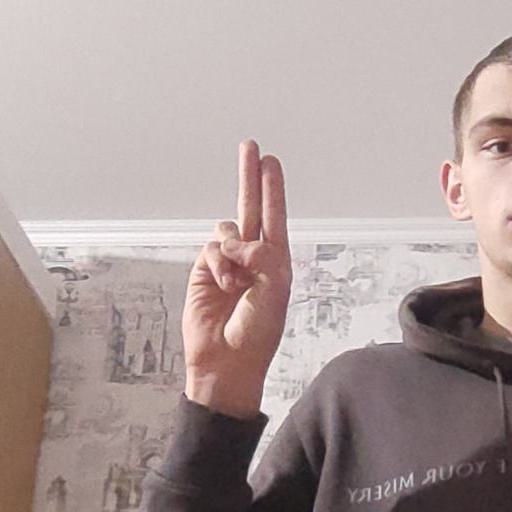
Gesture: two_up